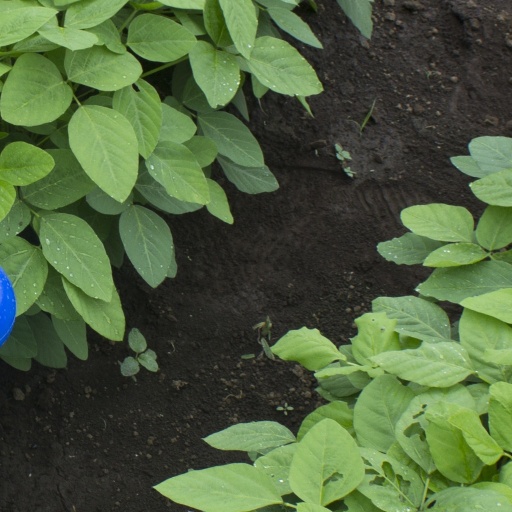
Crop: soybean